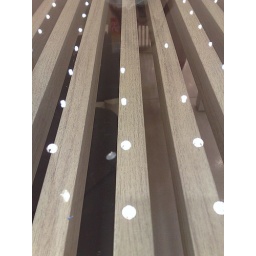
Glass table with reflections - taken in the furniture shop whilst looking for a new sofa